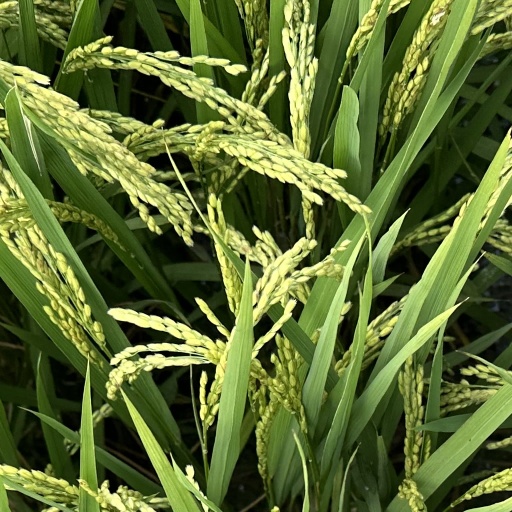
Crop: rice